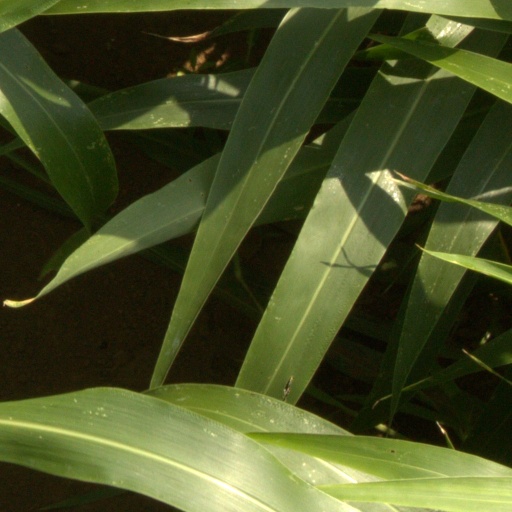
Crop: sorghum